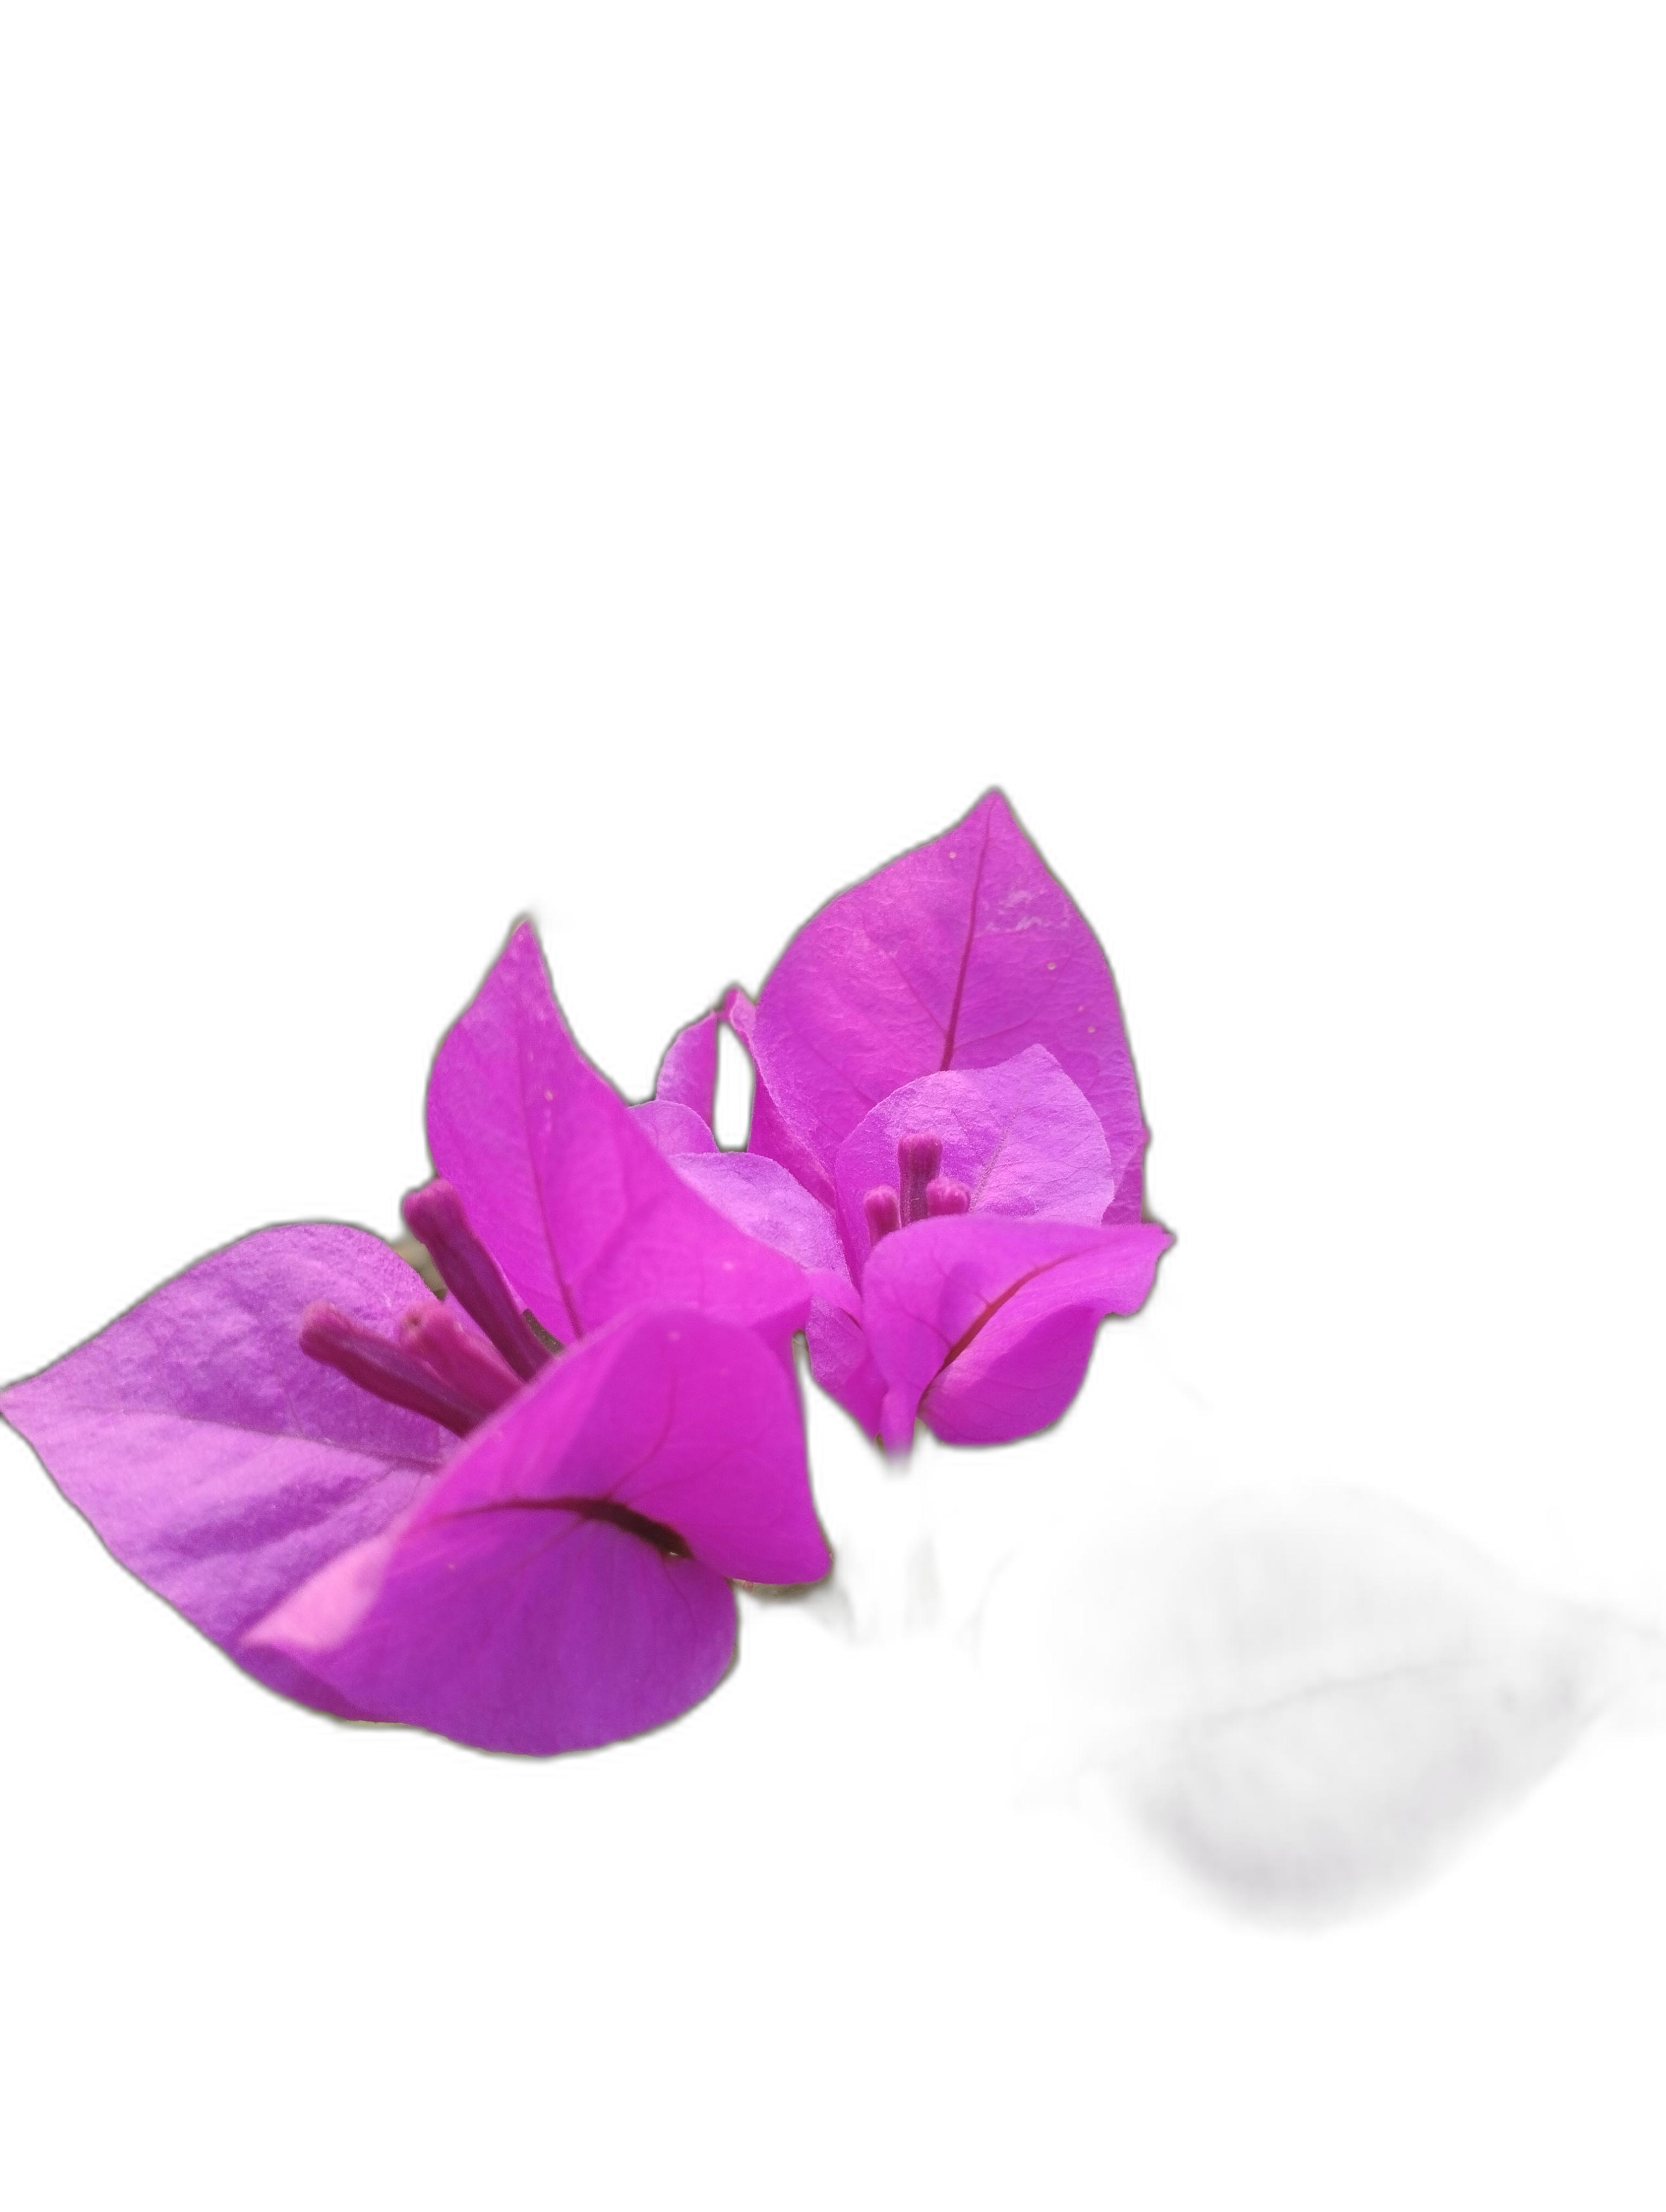
Label: Bougainvillea